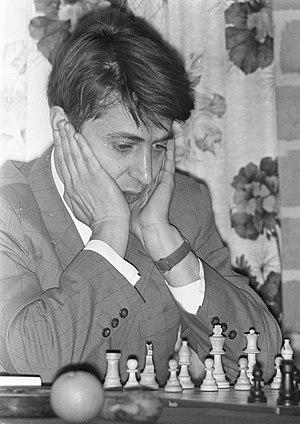
Vladimir Savone est un joueur d'échecs soviétique puis ukrainien qui fut champion d'URSS en 1971 et grand maître international en 1973.
L’histoire des championnats d'échecs d'URSS s'étend de 1920 à 1991. Ceux-ci ont été les plus forts championnats nationaux d'échecs qui aient existé.